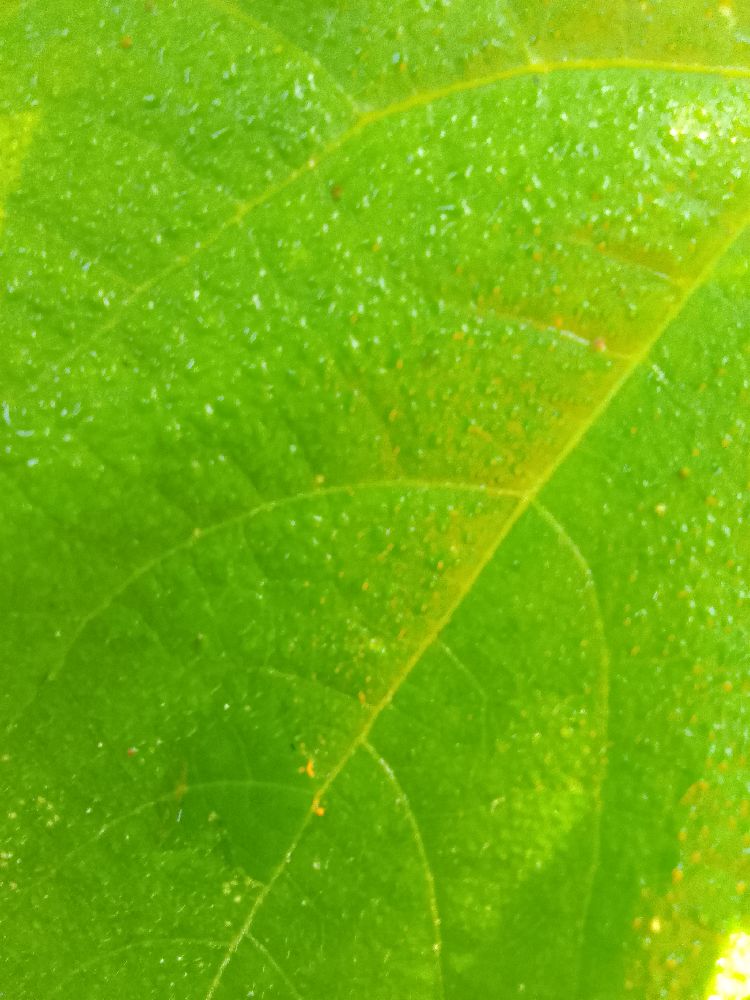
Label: healthy